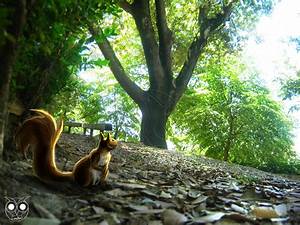
Label: squirrel